War Babies (Hall & Oates album)

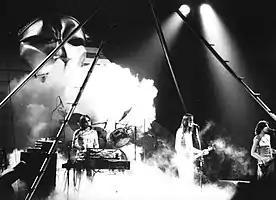
Members of Utopia (pictured in 1977) played on "War Babies".

"War Babies" was recorded over two months from June 19 to July 4, 1974, at New York City's Secret Sound Studios, the same location that Rundgren recorded the albums "Todd" and "Todd Rundgren's Utopia" (both 1974). The producer found working with Hall and Oates undemanding and was impressed with their skills, singing and eagerness to experiment. He said that using his own studio for the record allowed Hall and Oates to be "more experimental", later saying: "Often I was trying to interpret ideas into techniques we could use to get what they wanted, like an echo on the voice, a certain kind of keyboard tone or an especially watery sound." Rundgren received a 'supervised' credit on the sleeve, which Hall indicated meant that his drug use was higher than anyone else's during the recording.